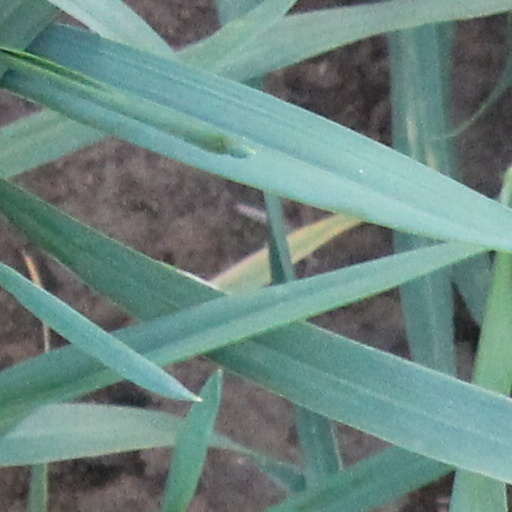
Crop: wheat